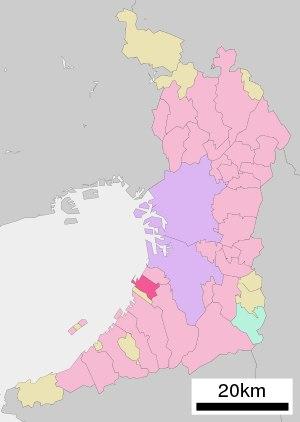
Izumiōtsu est une municipalité ayant le statut de ville dans la préfecture d'Osaka, au Japon. La ville a reçu ce statut en 1942.